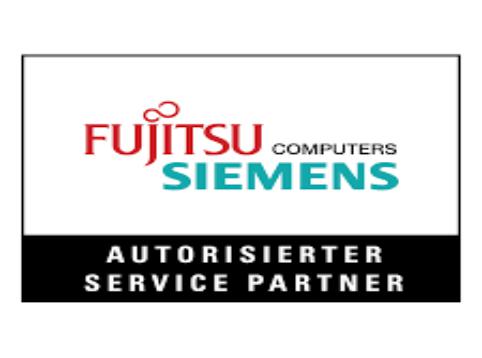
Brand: Fujitsu Siemens
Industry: Electronic